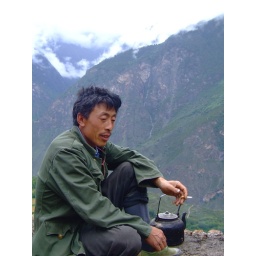
A worker takes a much deserved reprieve from building roads in Danba's steep gorges.Danba county, Sichuan province, China